Order of Saint Stephen of Hungary

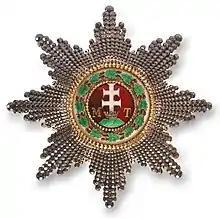
Grand Cross breast star

Empress Maria Theresa and her son, Emperor Joseph II, made several political concessions to ease tensions within their empire—most especially between Austria and Hungary, among them being the creation of the Order. Membership was available to various members of the Hungarian nobility. To receive the Order, according to collector and historian Stephen Herold,